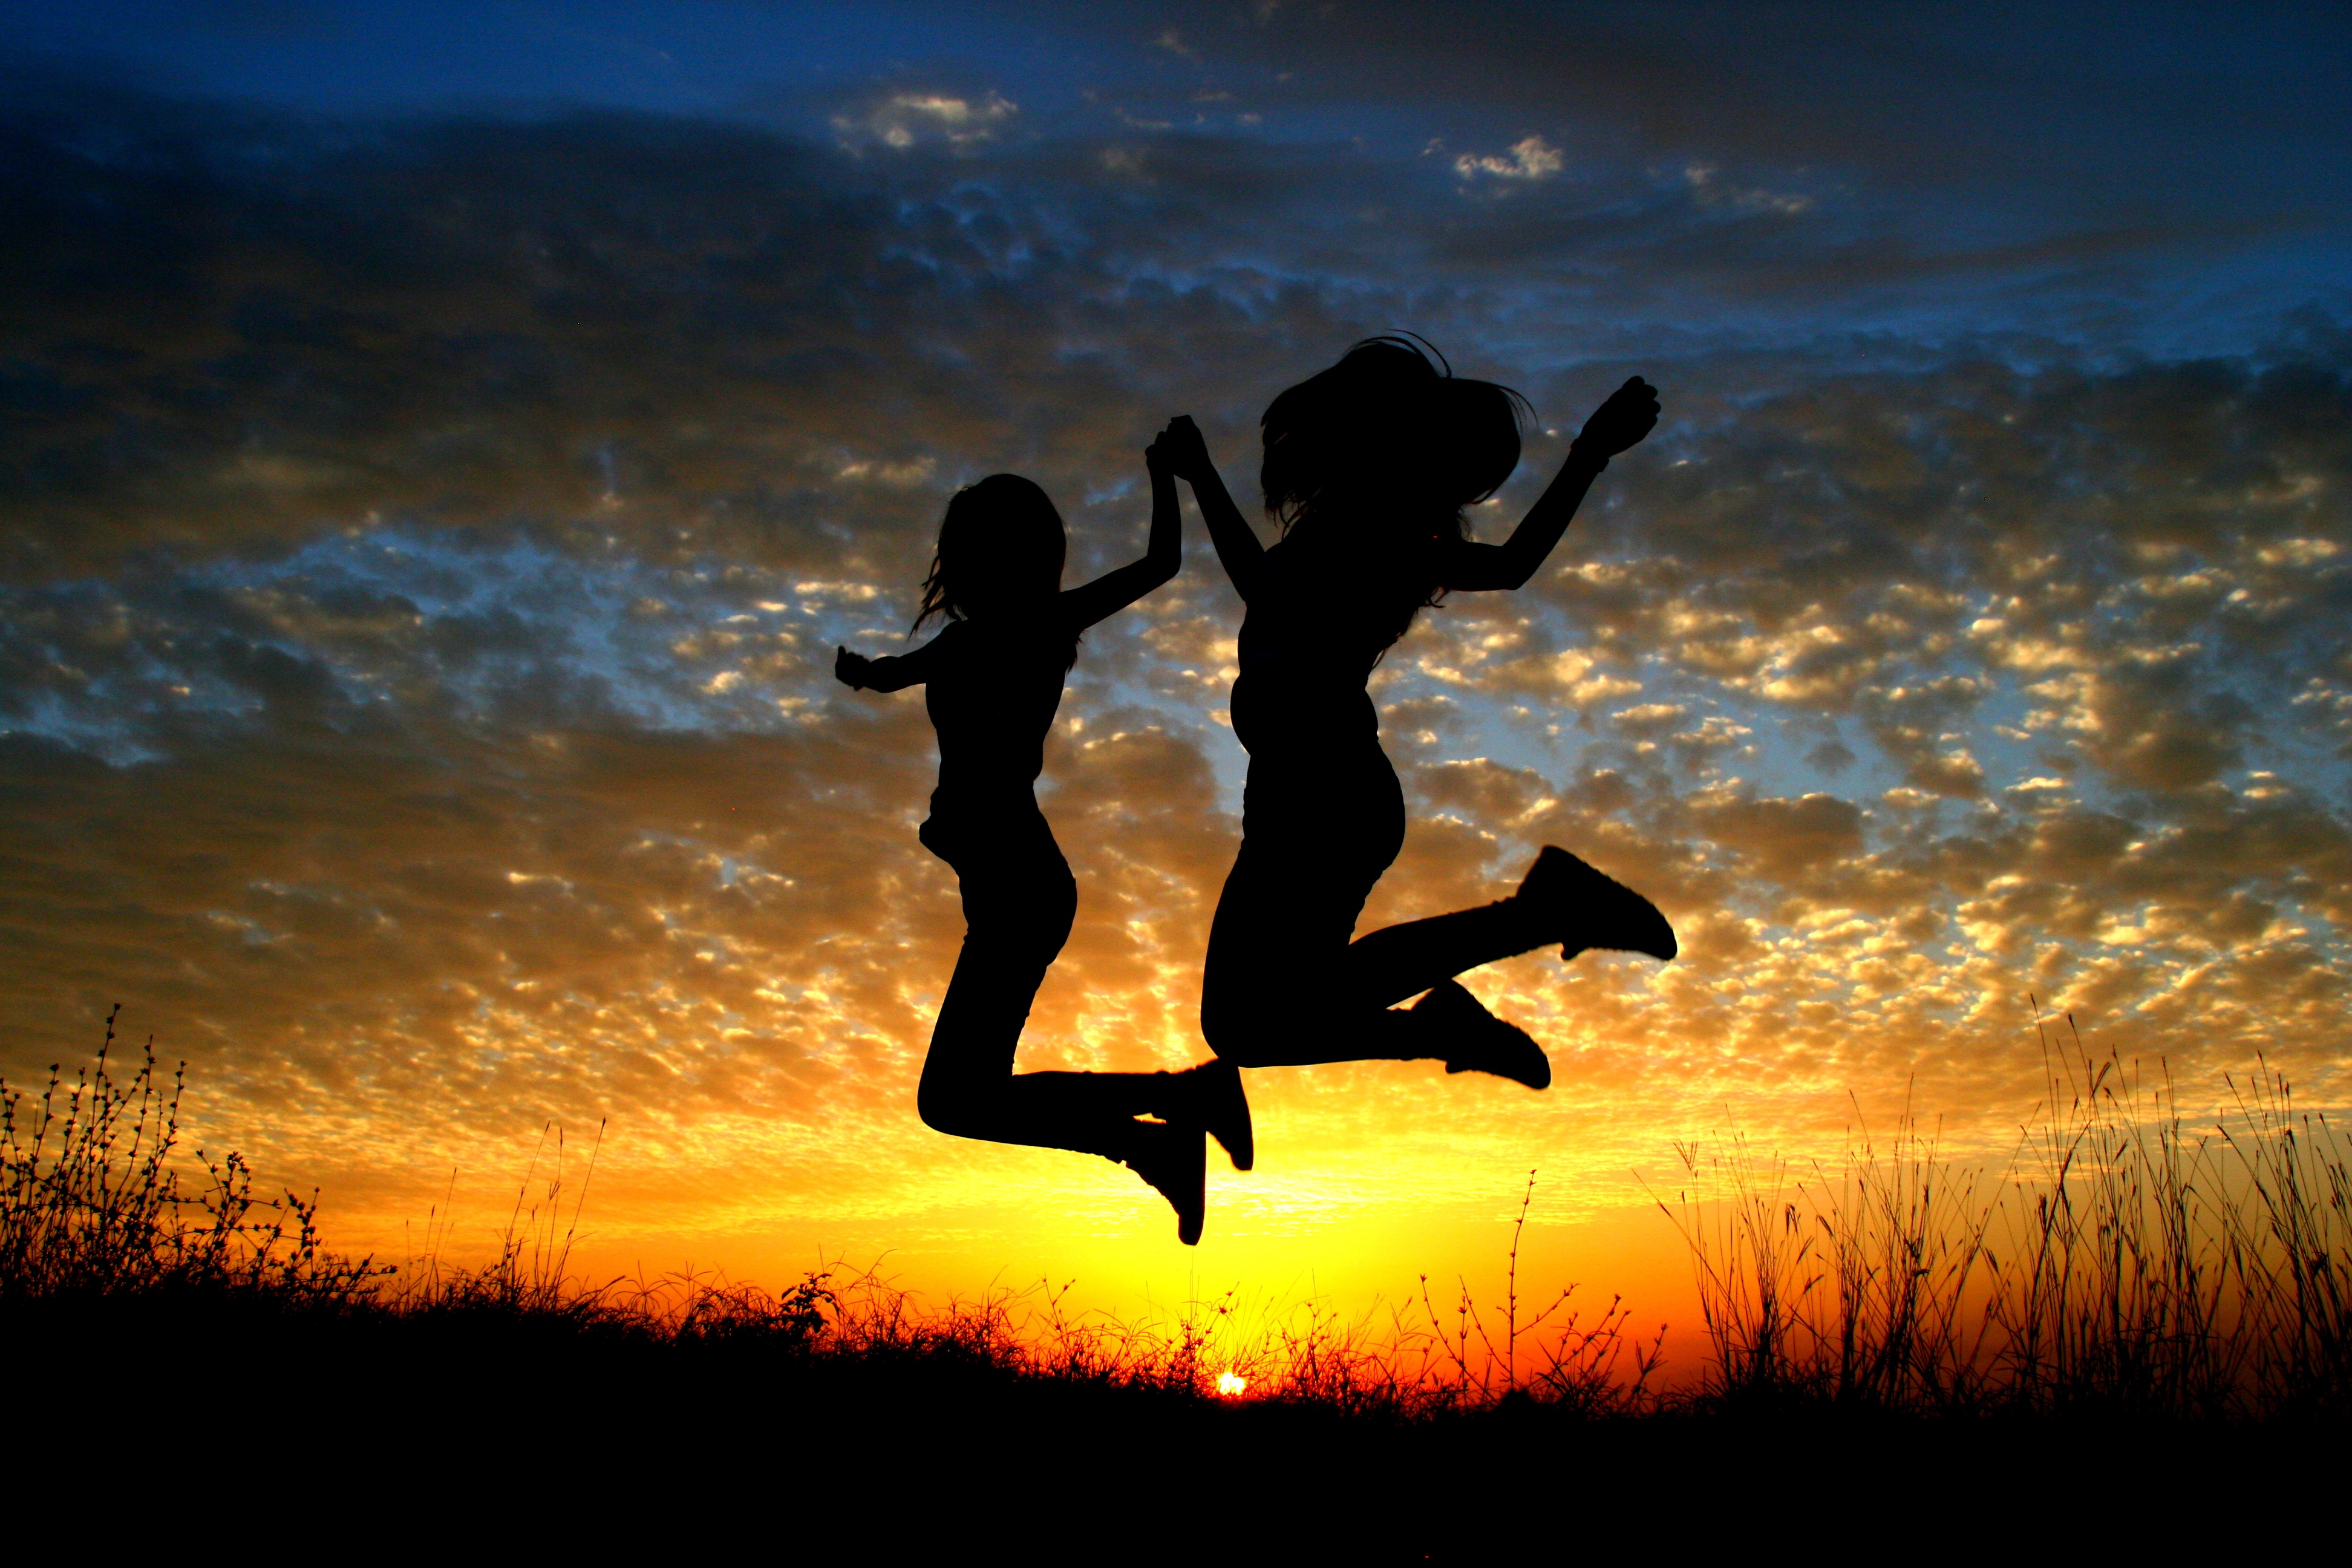
horizon, silhouette, sky, girl, sun, sunrise, sunset, sunlight, morning, dawn, dusk, evening, red, flight, shadow, balloons, sky clouds, bounce